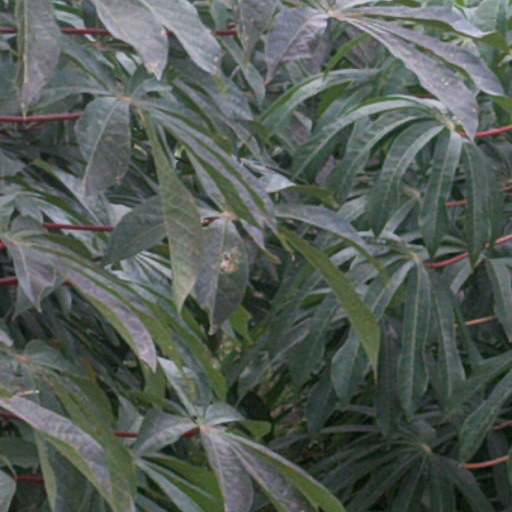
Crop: cassava